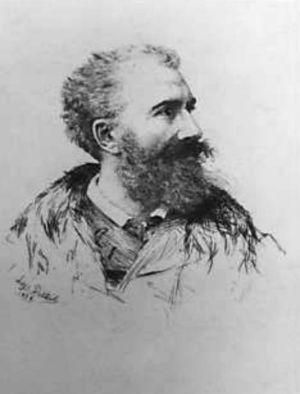
Félix Buhot, né à Valognes le 9 juillet 1847 et mort à Paris le 26 avril 1898, est un artiste peintre, graveur et illustrateur français.